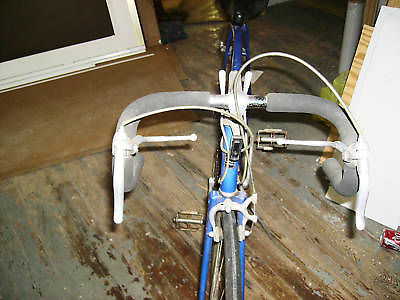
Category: bicycle